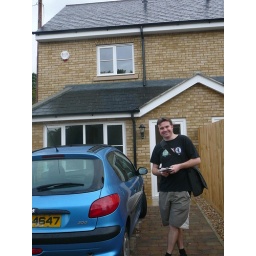
Elliot with the new car and house in Sandy